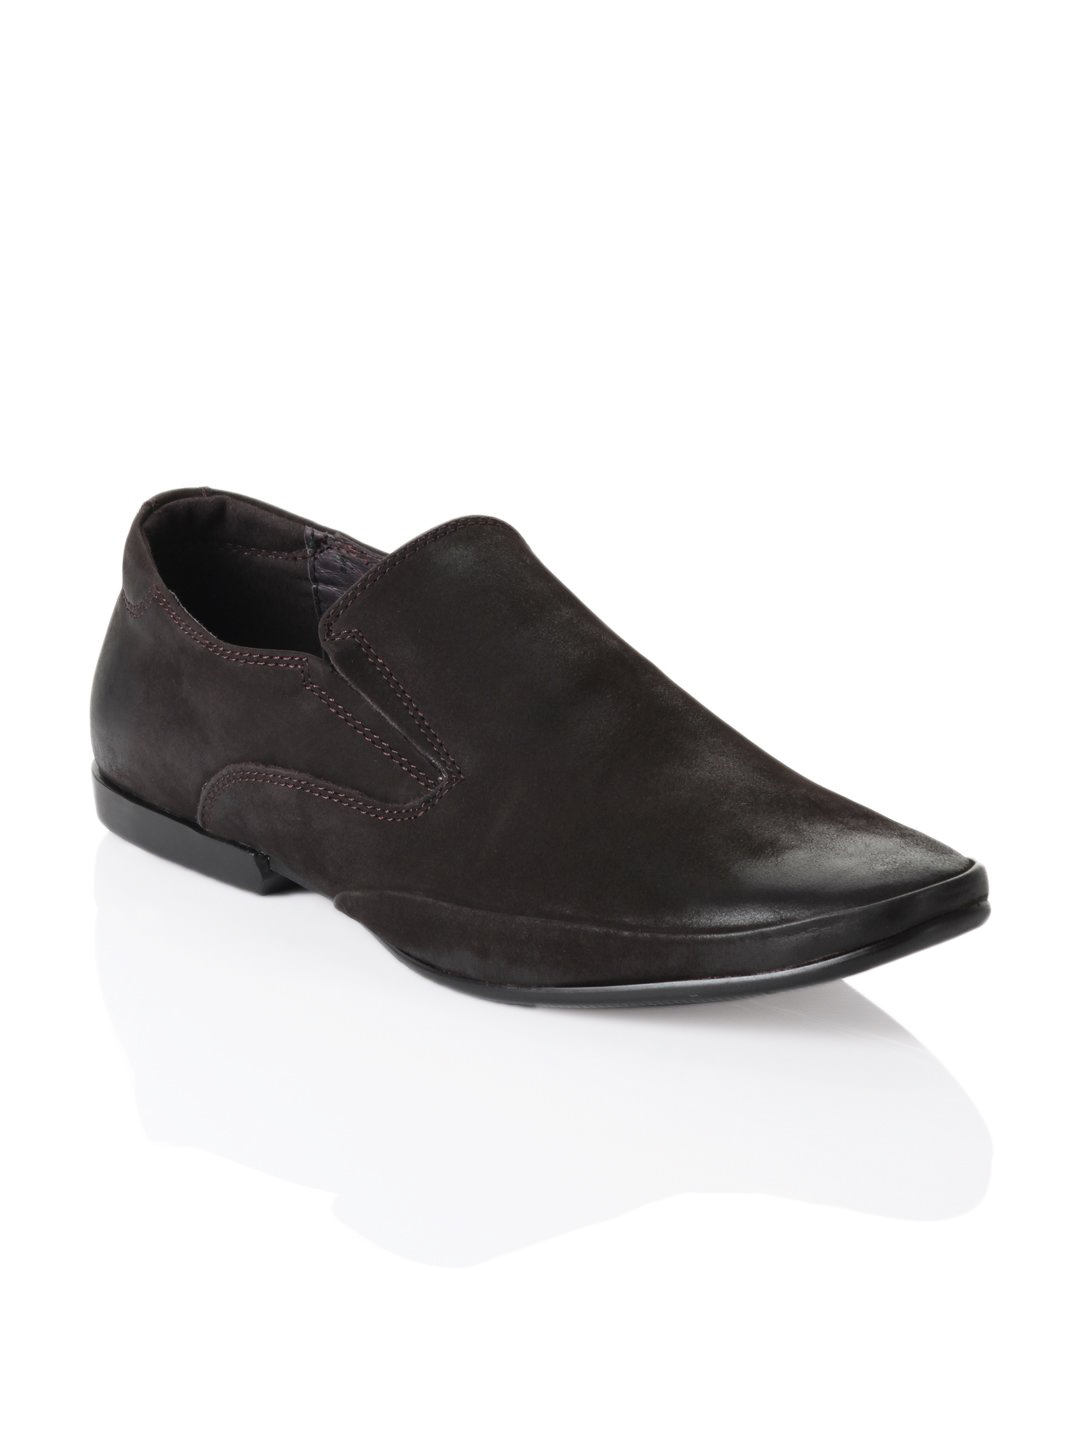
Cobblerz Men Brown Casual Shoes
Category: Footwear / Shoes / Formal Shoes
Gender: Men
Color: Brown
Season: Winter 2012
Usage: Smart Casual